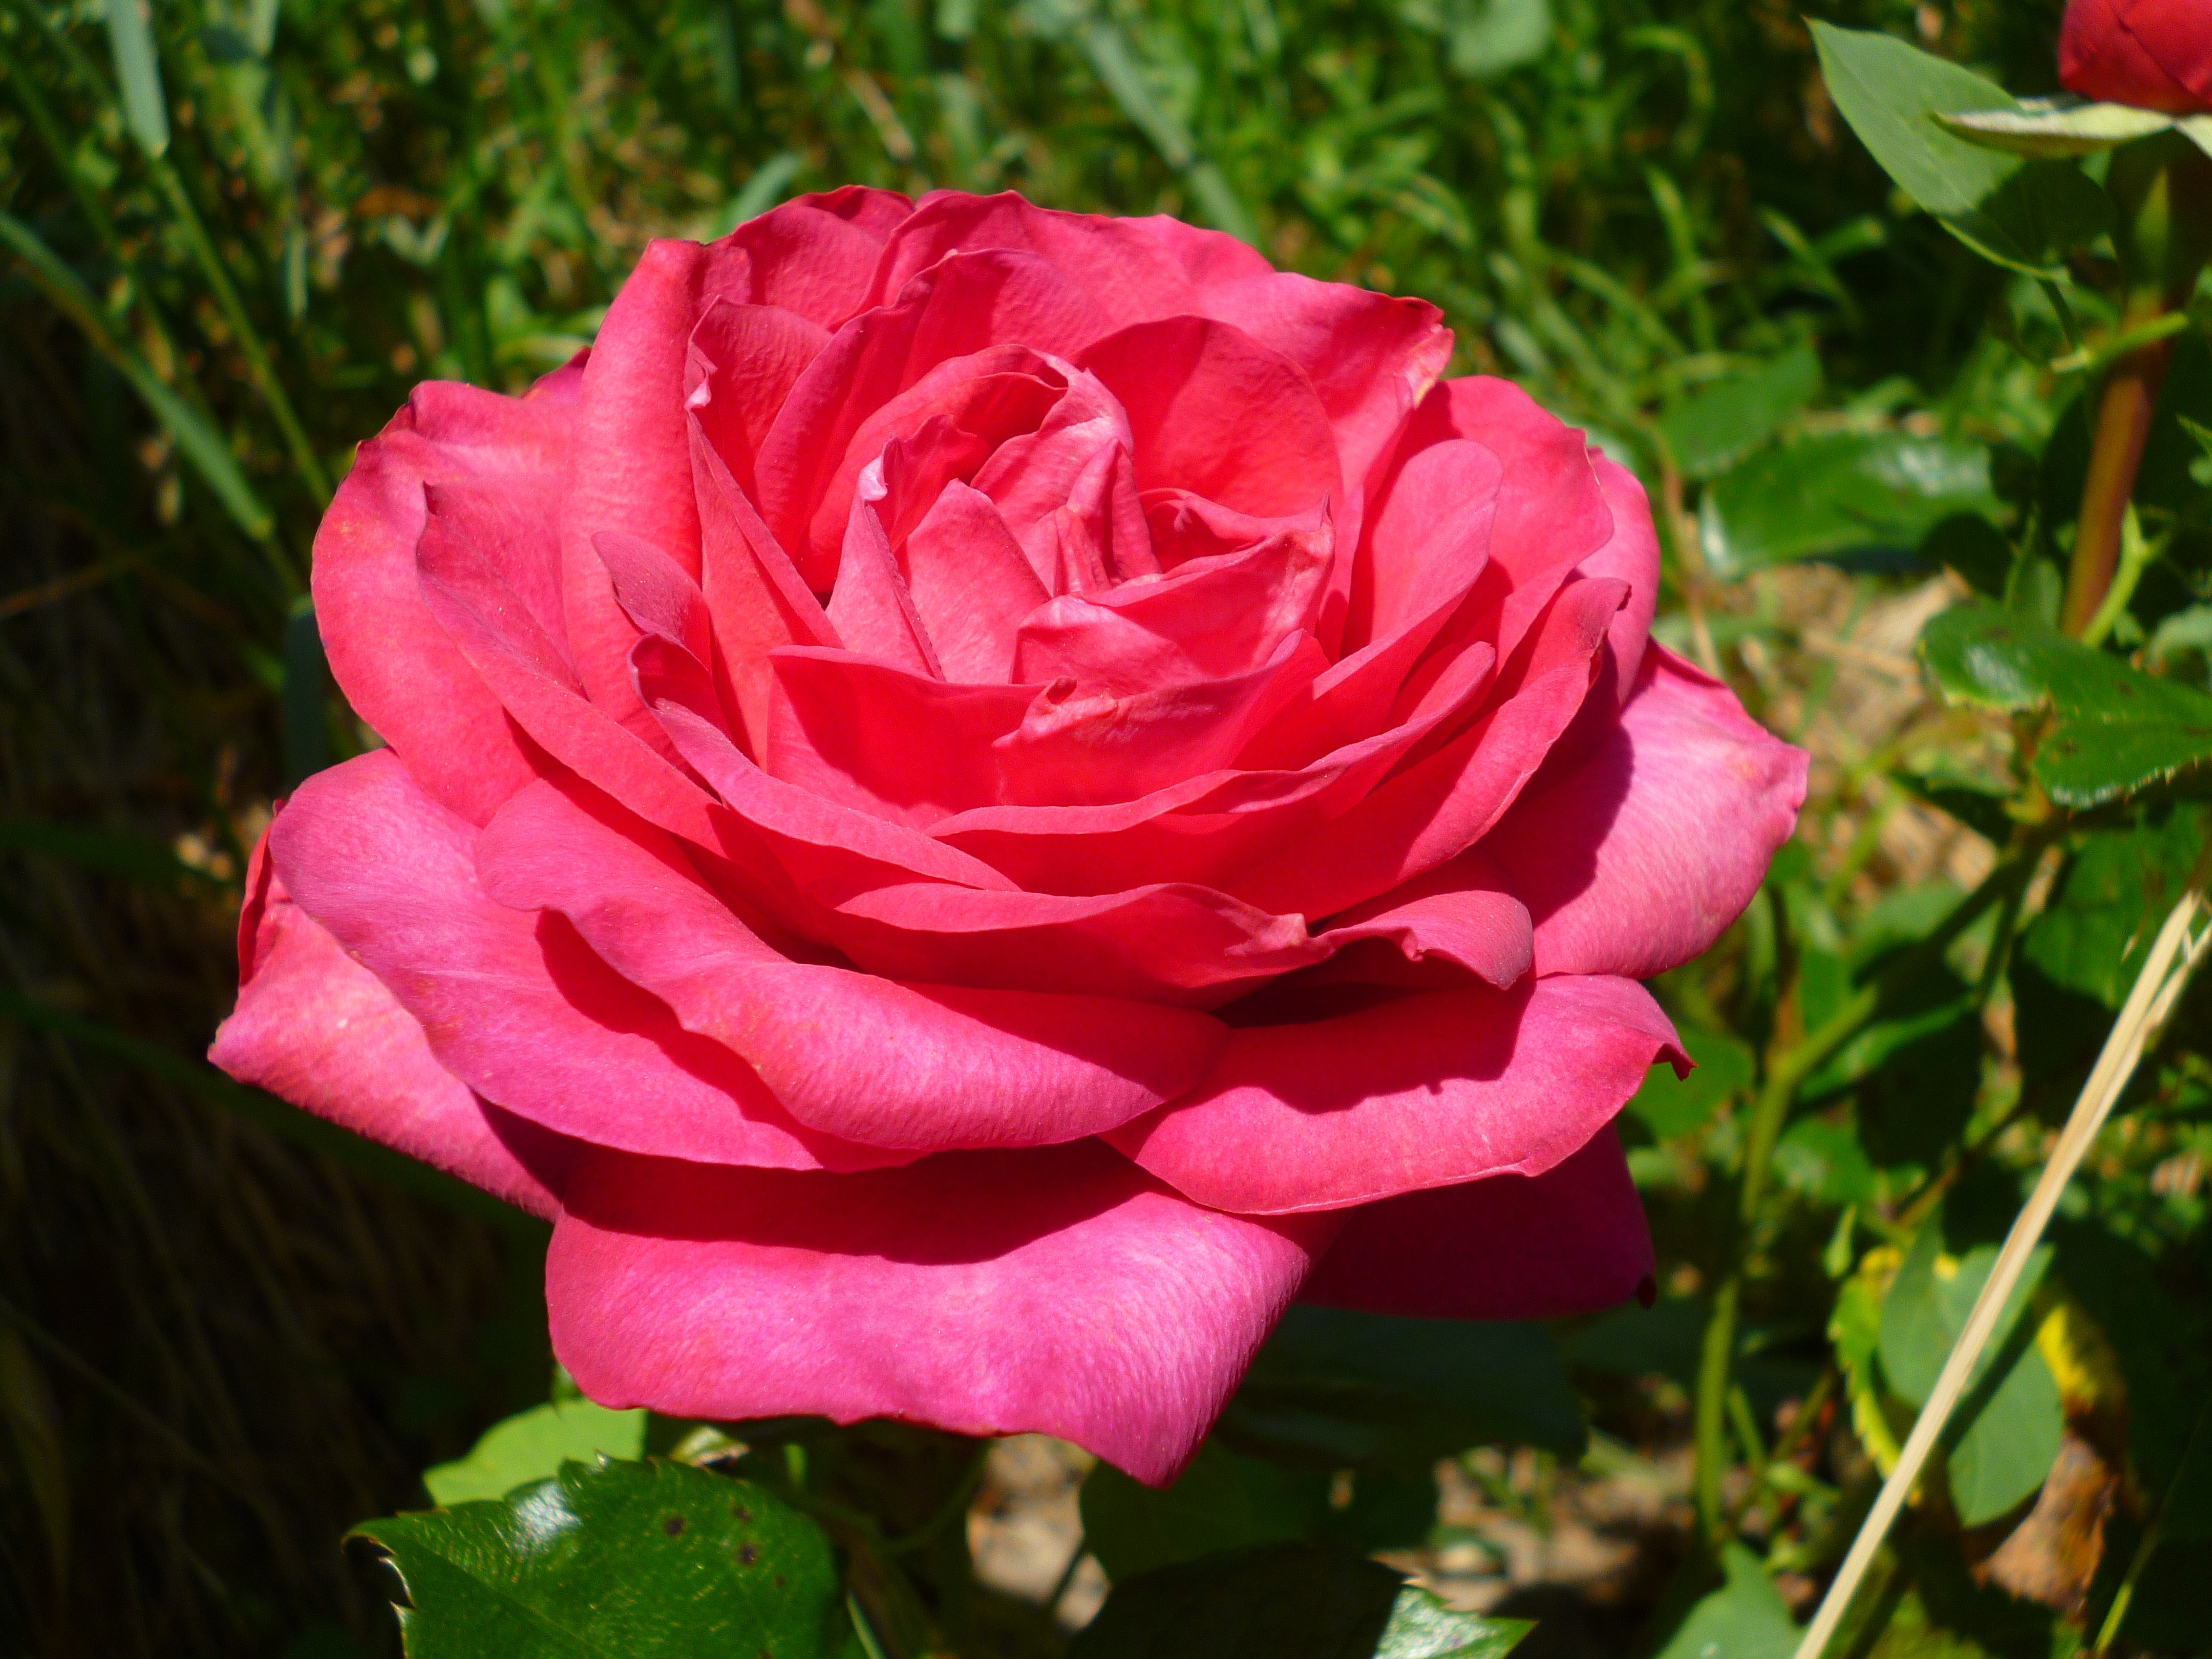
plant, flower, petal, love, rose, macro, garden, pink, flora, floribunda, pink flowers, flowering plant, garden roses, rose family, land plant, rosa centifolia, rose order